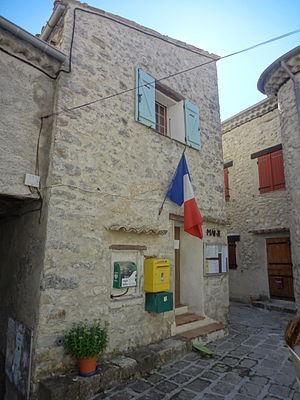
Ubraye est une commune française, située dans le département des Alpes-de-Haute-Provence en région Provence-Alpes-Côte d'Azur.